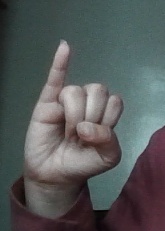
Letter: meem